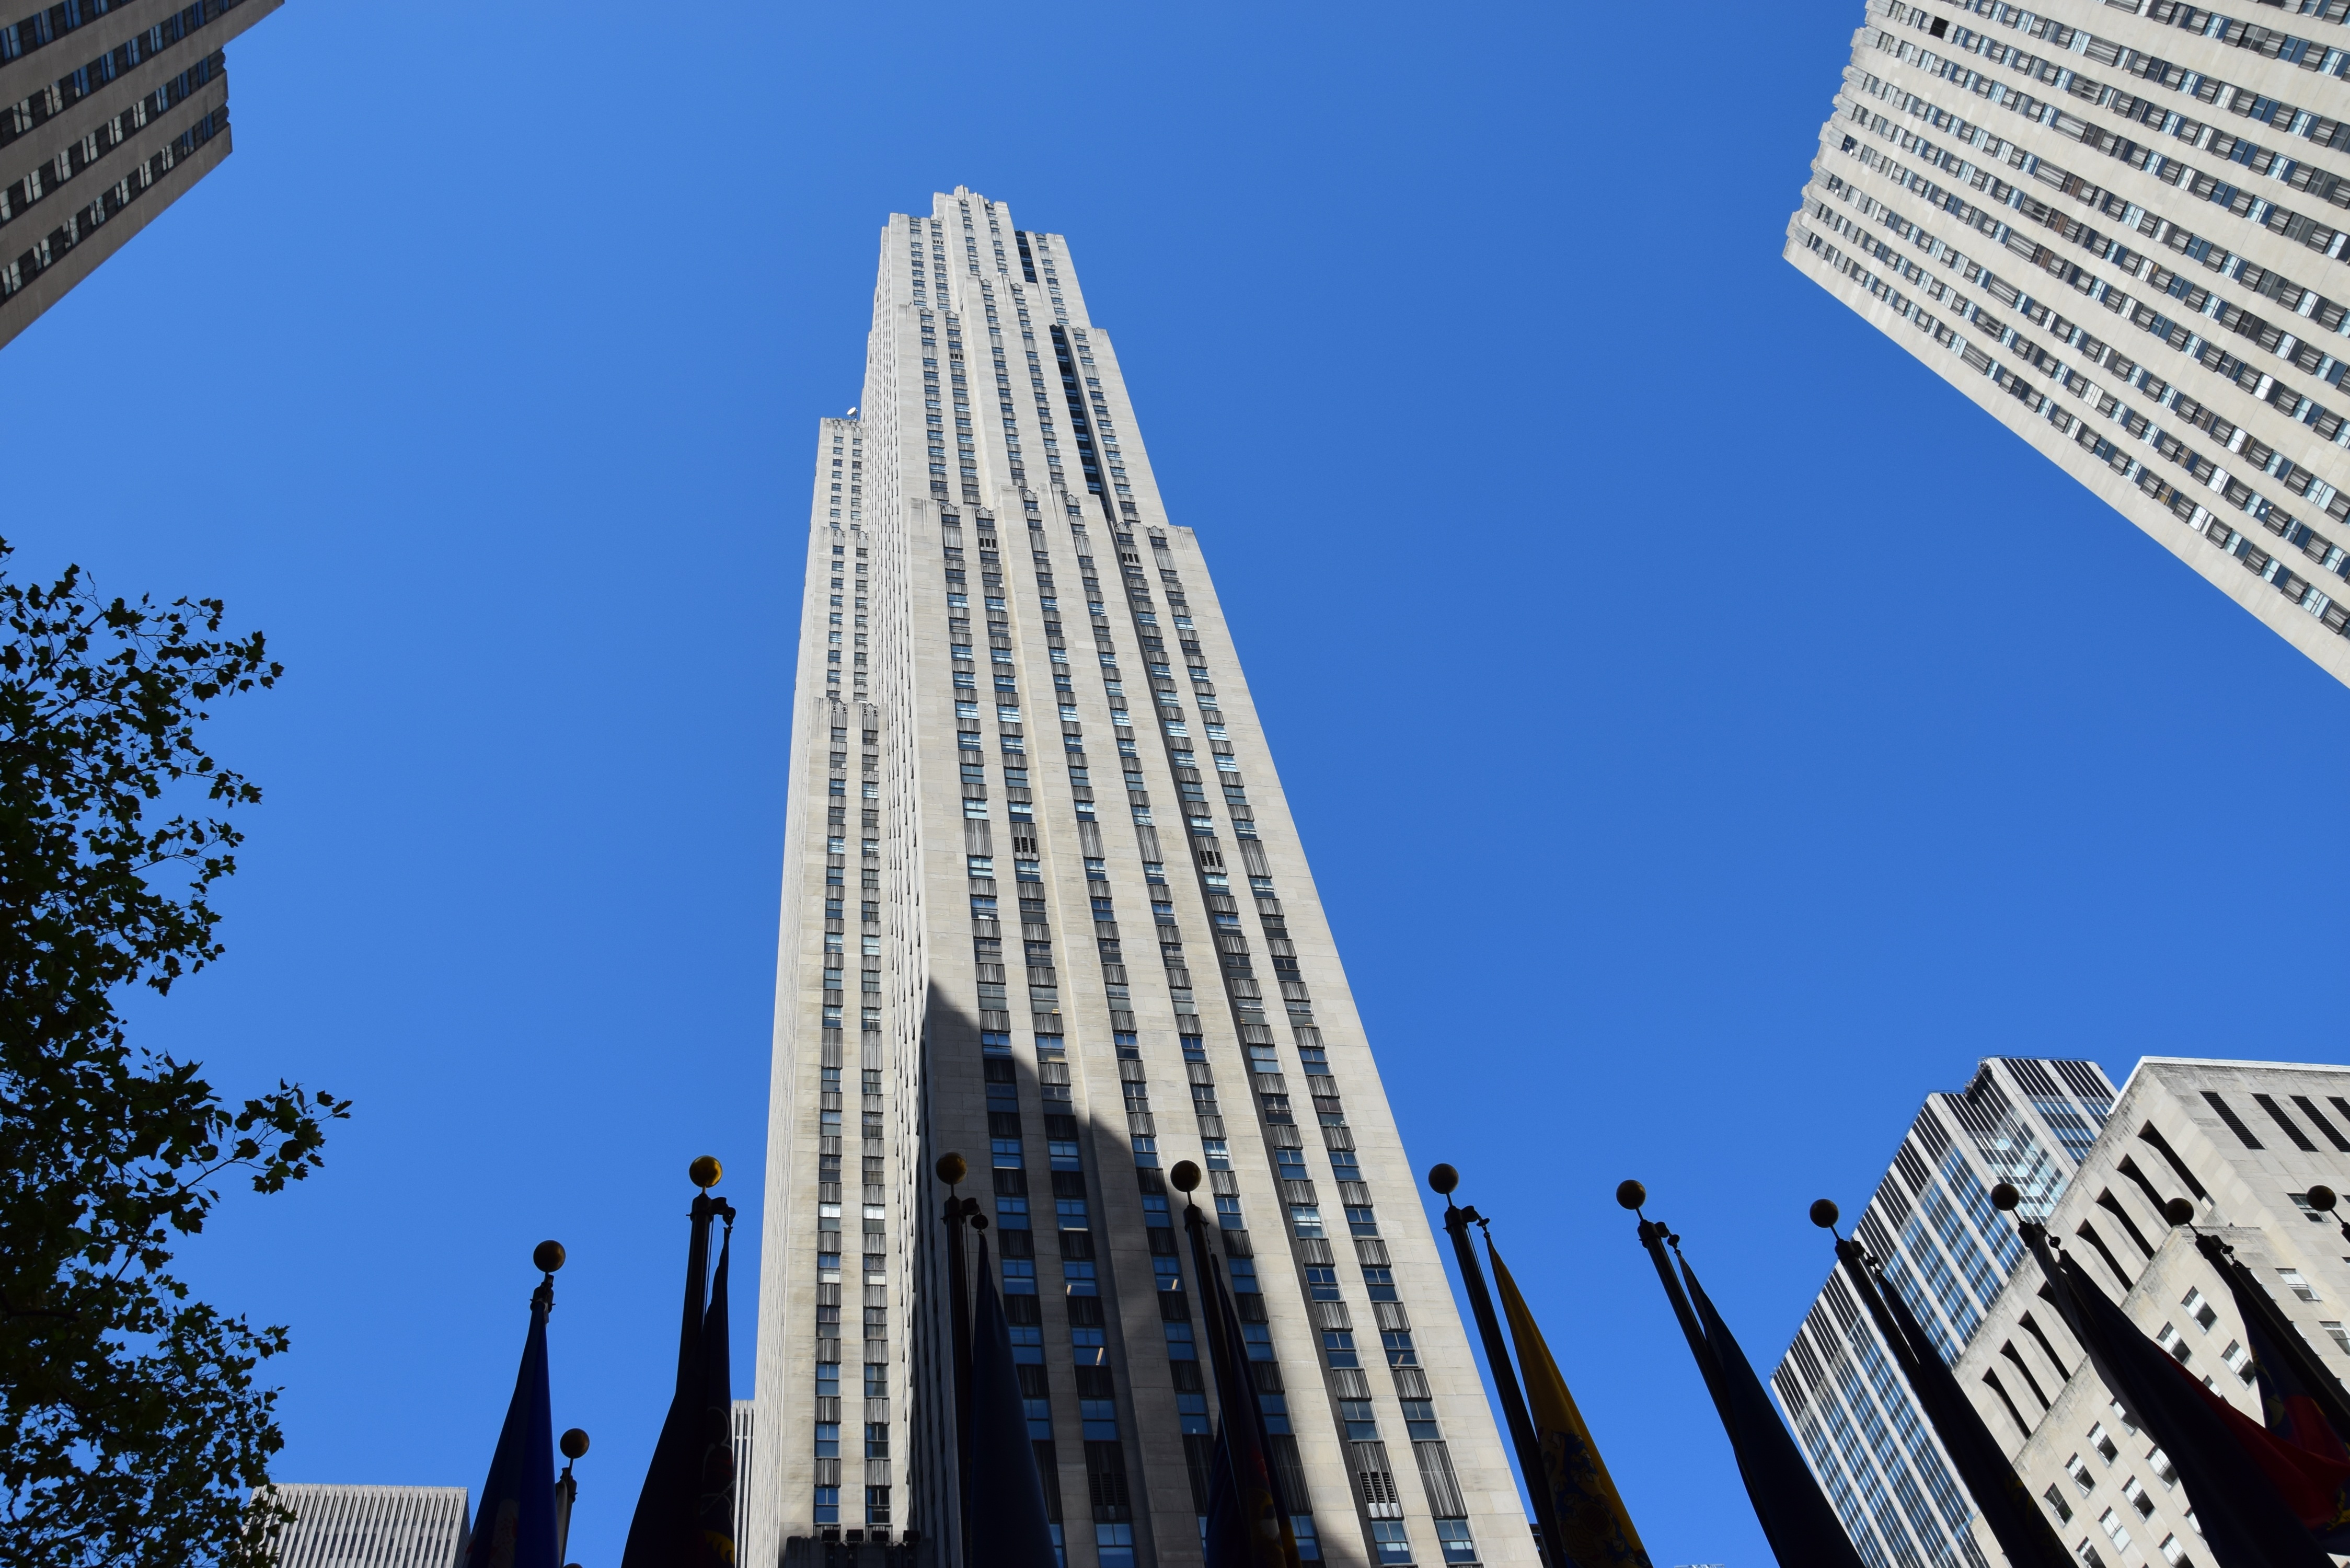
architecture, skyline, building, city, skyscraper, new york, cityscape, downtown, travel, line, tower, landmark, facade, tower block, buildings, spire, metropolis, urban area, human settlement, metropolitan area